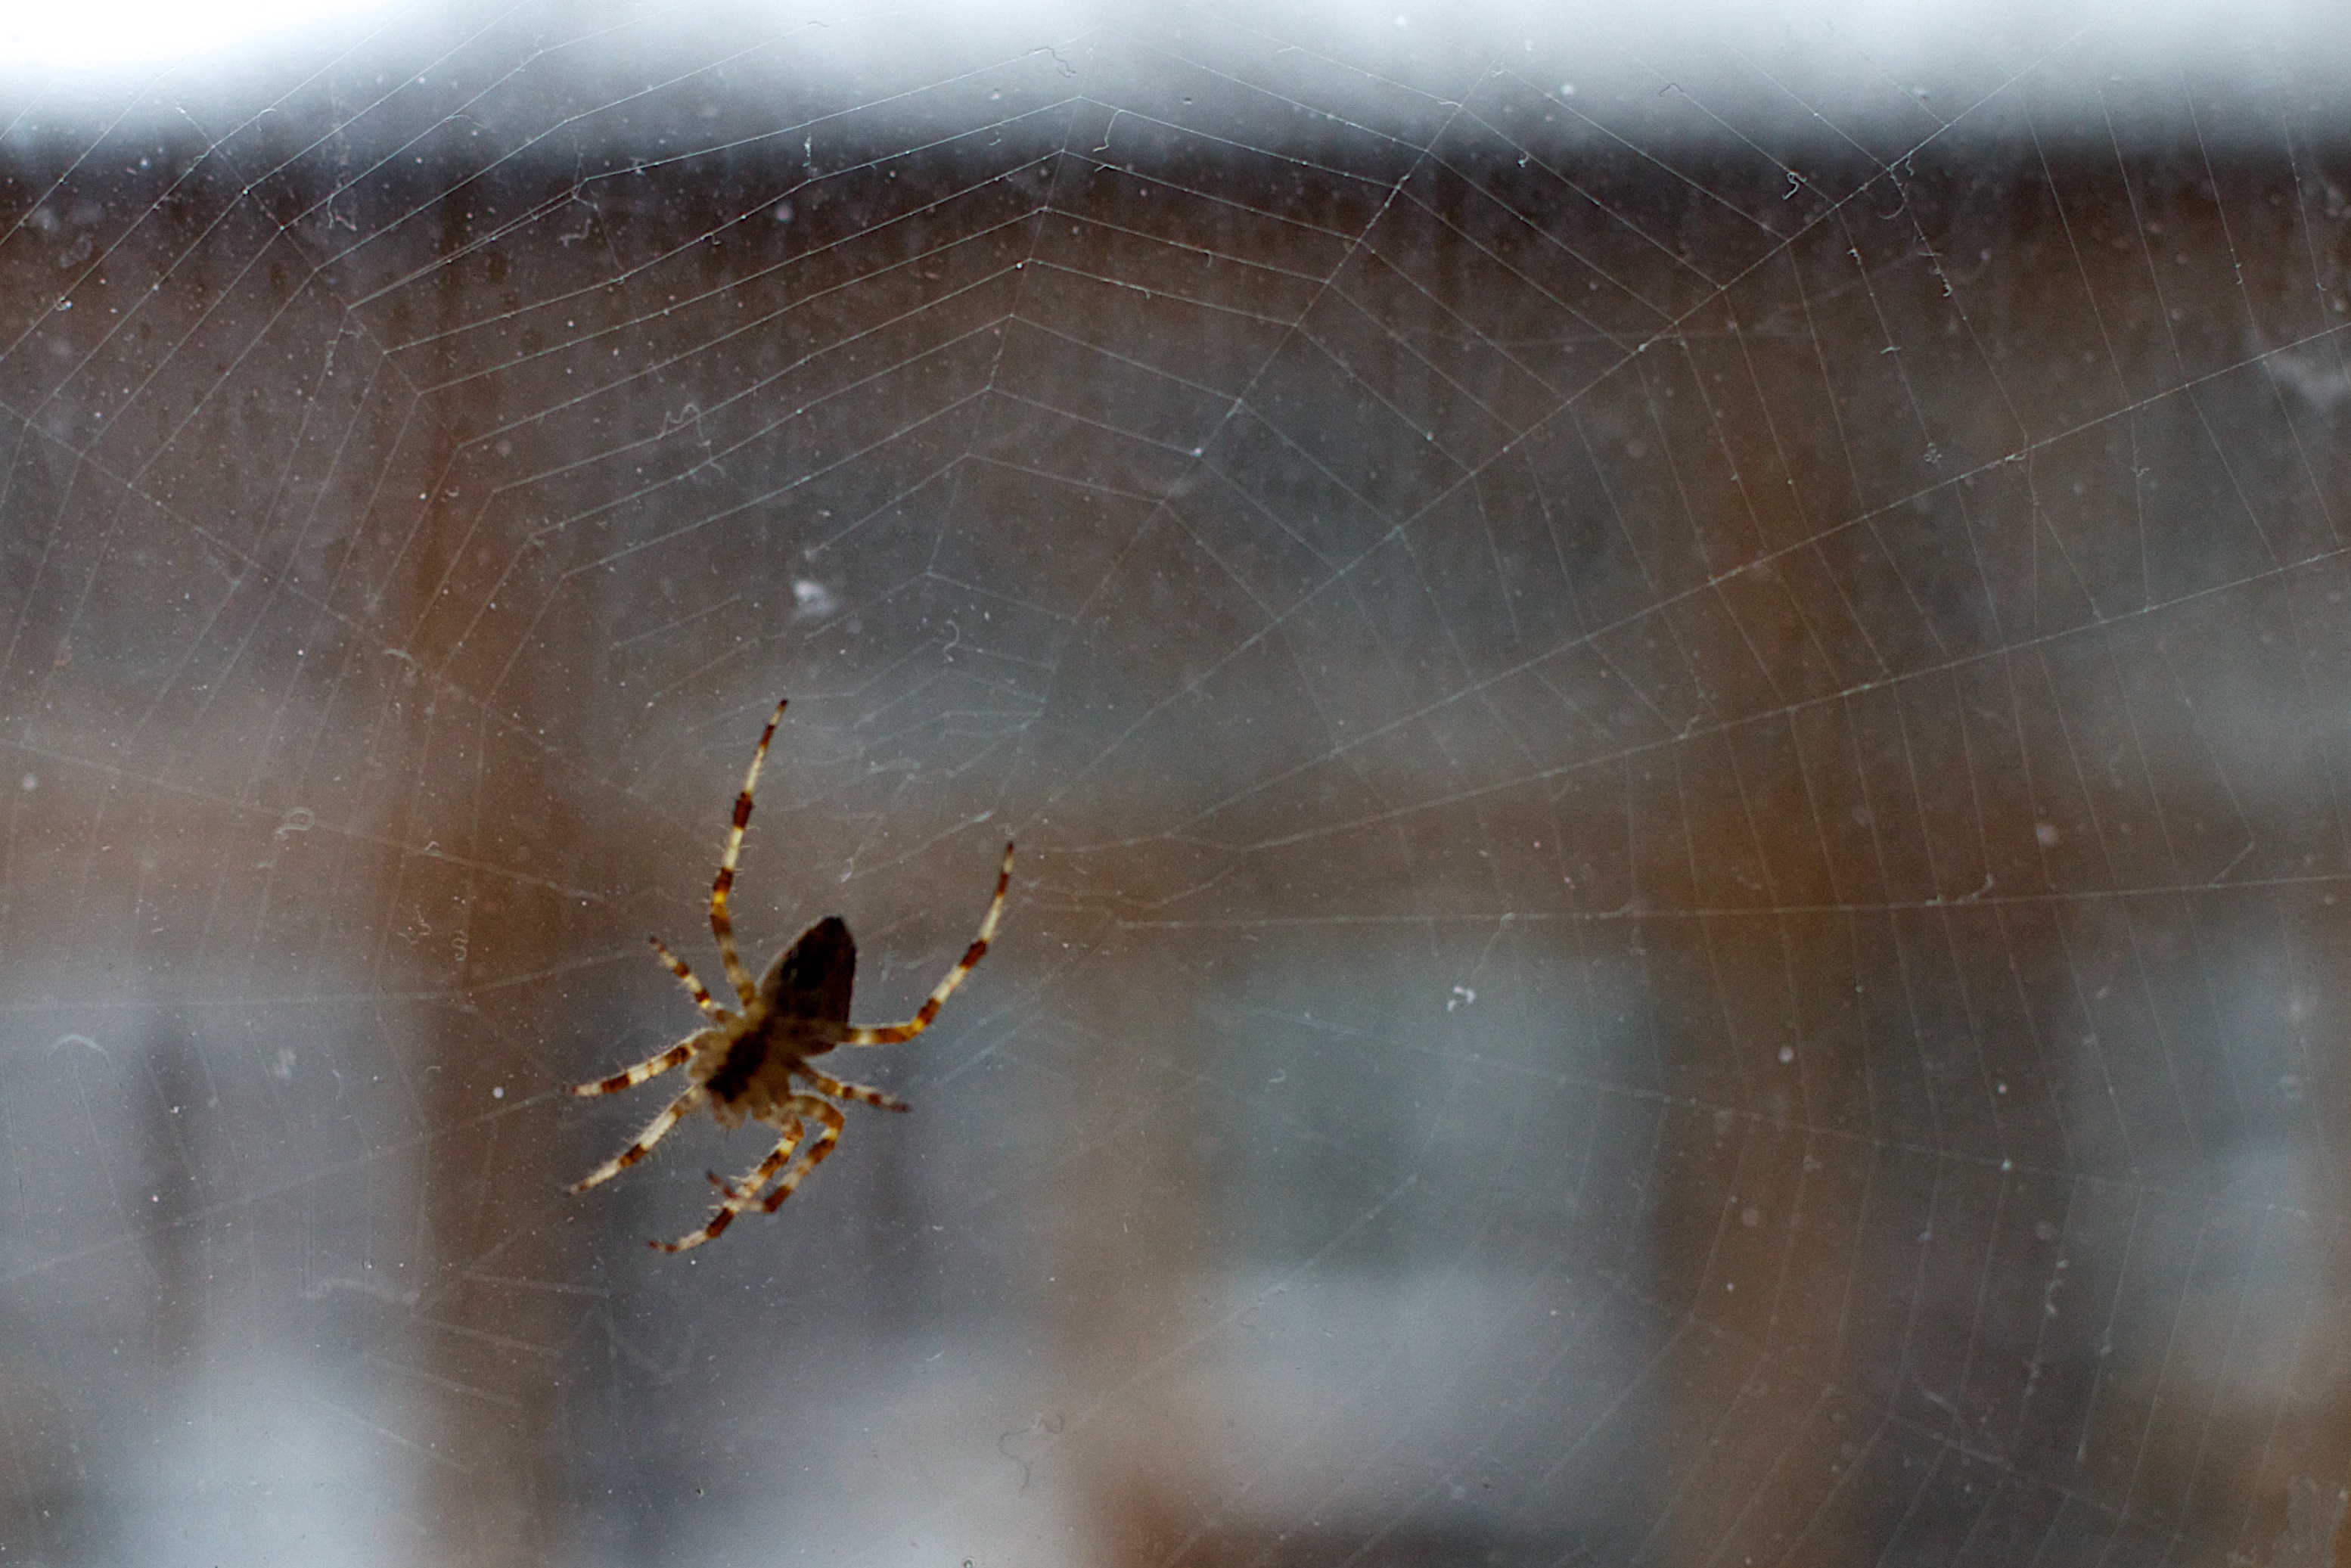
snow, winter, morning, leaf, reflection, weather, fauna, material, invertebrate, spider web, close up, spider, arachnid, freezing, macro photography